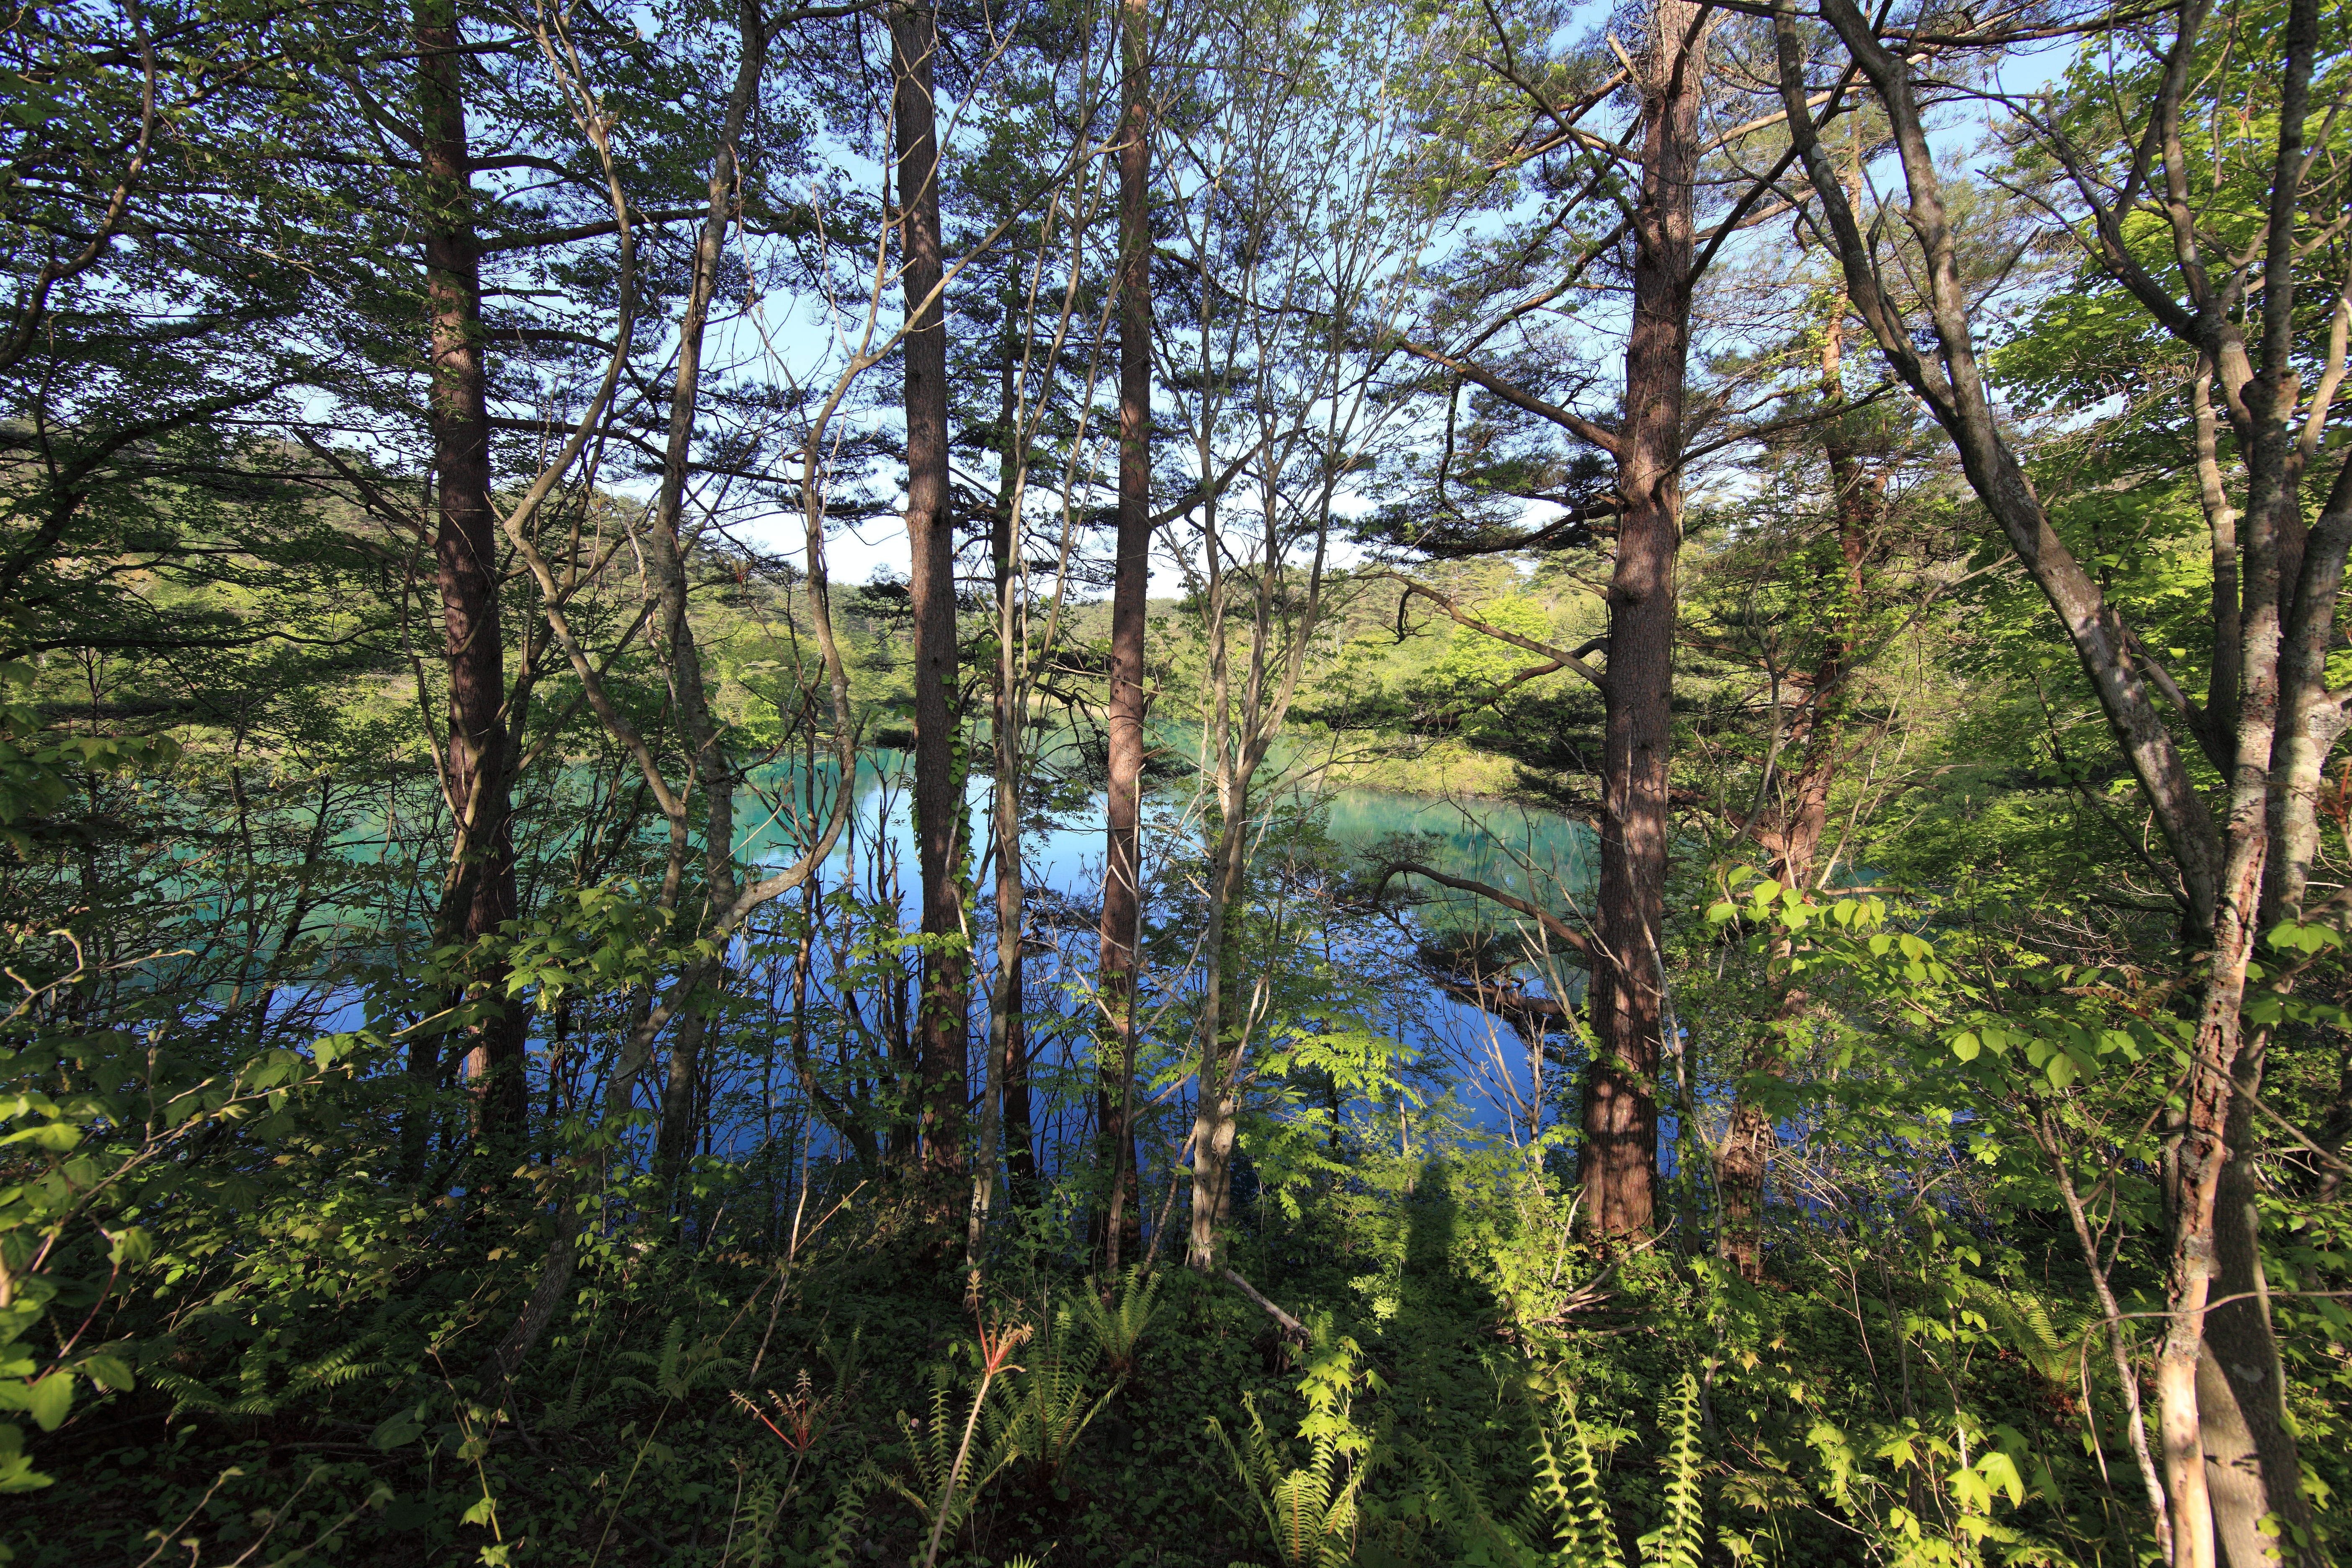
tree, nature, forest, swamp, wilderness, trail, leaf, lake, river, pond, stream, reflection, high, jungle, autumn, botany, cool image, vegetation, rainforest, wetland, 5d, hires, woodland, habitat, i, markii, ecosystem, hi, res, resolution, fukushima, goshikinuma, yamagun, nature reserve, biome, old growth forest, natural environment, woody plant, temperate broadleaf and mixed forest, temperate coniferous forest